Salem, Tamil Nadu

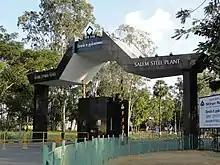
Salem Steel Plant entrance

Salem is a major textile centre in Tamil Nadu, with more than 125 spinning mills, weaving units and garment units. Until the 1960s, it had fewer spinning mills. Private handloom weaving began to increase in the region after the 1960s and during the 1980s, the textile industry expanded with major spinning mills and dyeing units established supporting the industry.